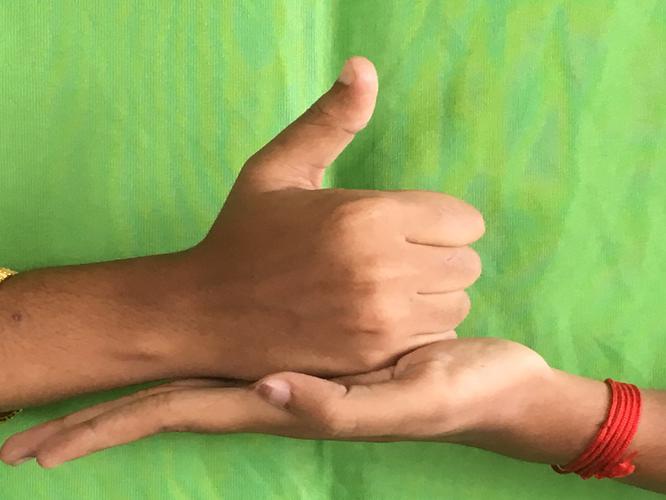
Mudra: Shivalinga
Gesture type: double_hand